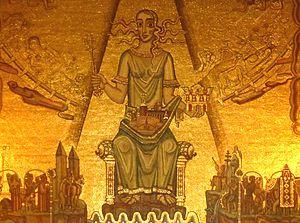
Carl Einar Andreas Forseth, né en 1892 et mort en 1988, est un artiste suédois, connu surtout pour ses mosaïques dans le Hall d'Or à l'hôtel de ville de Stockholm achevé en 1923.